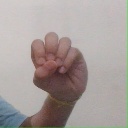
अक्षर: उ